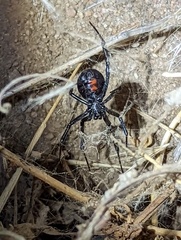
Species: Lactrodectus_hesperus